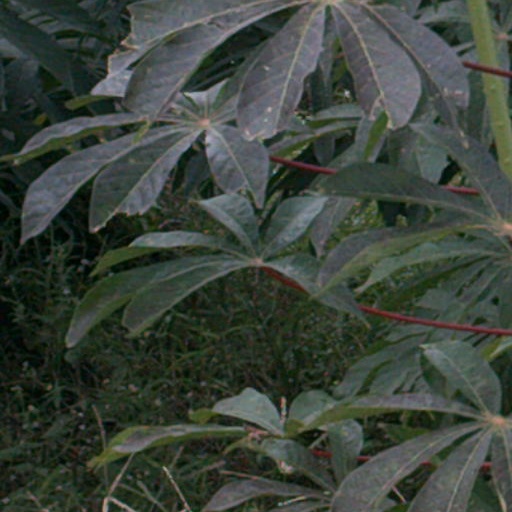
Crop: cassava